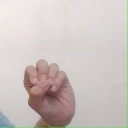
अक्षर: उ